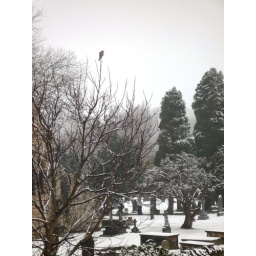
Kestrel in tree opposite house